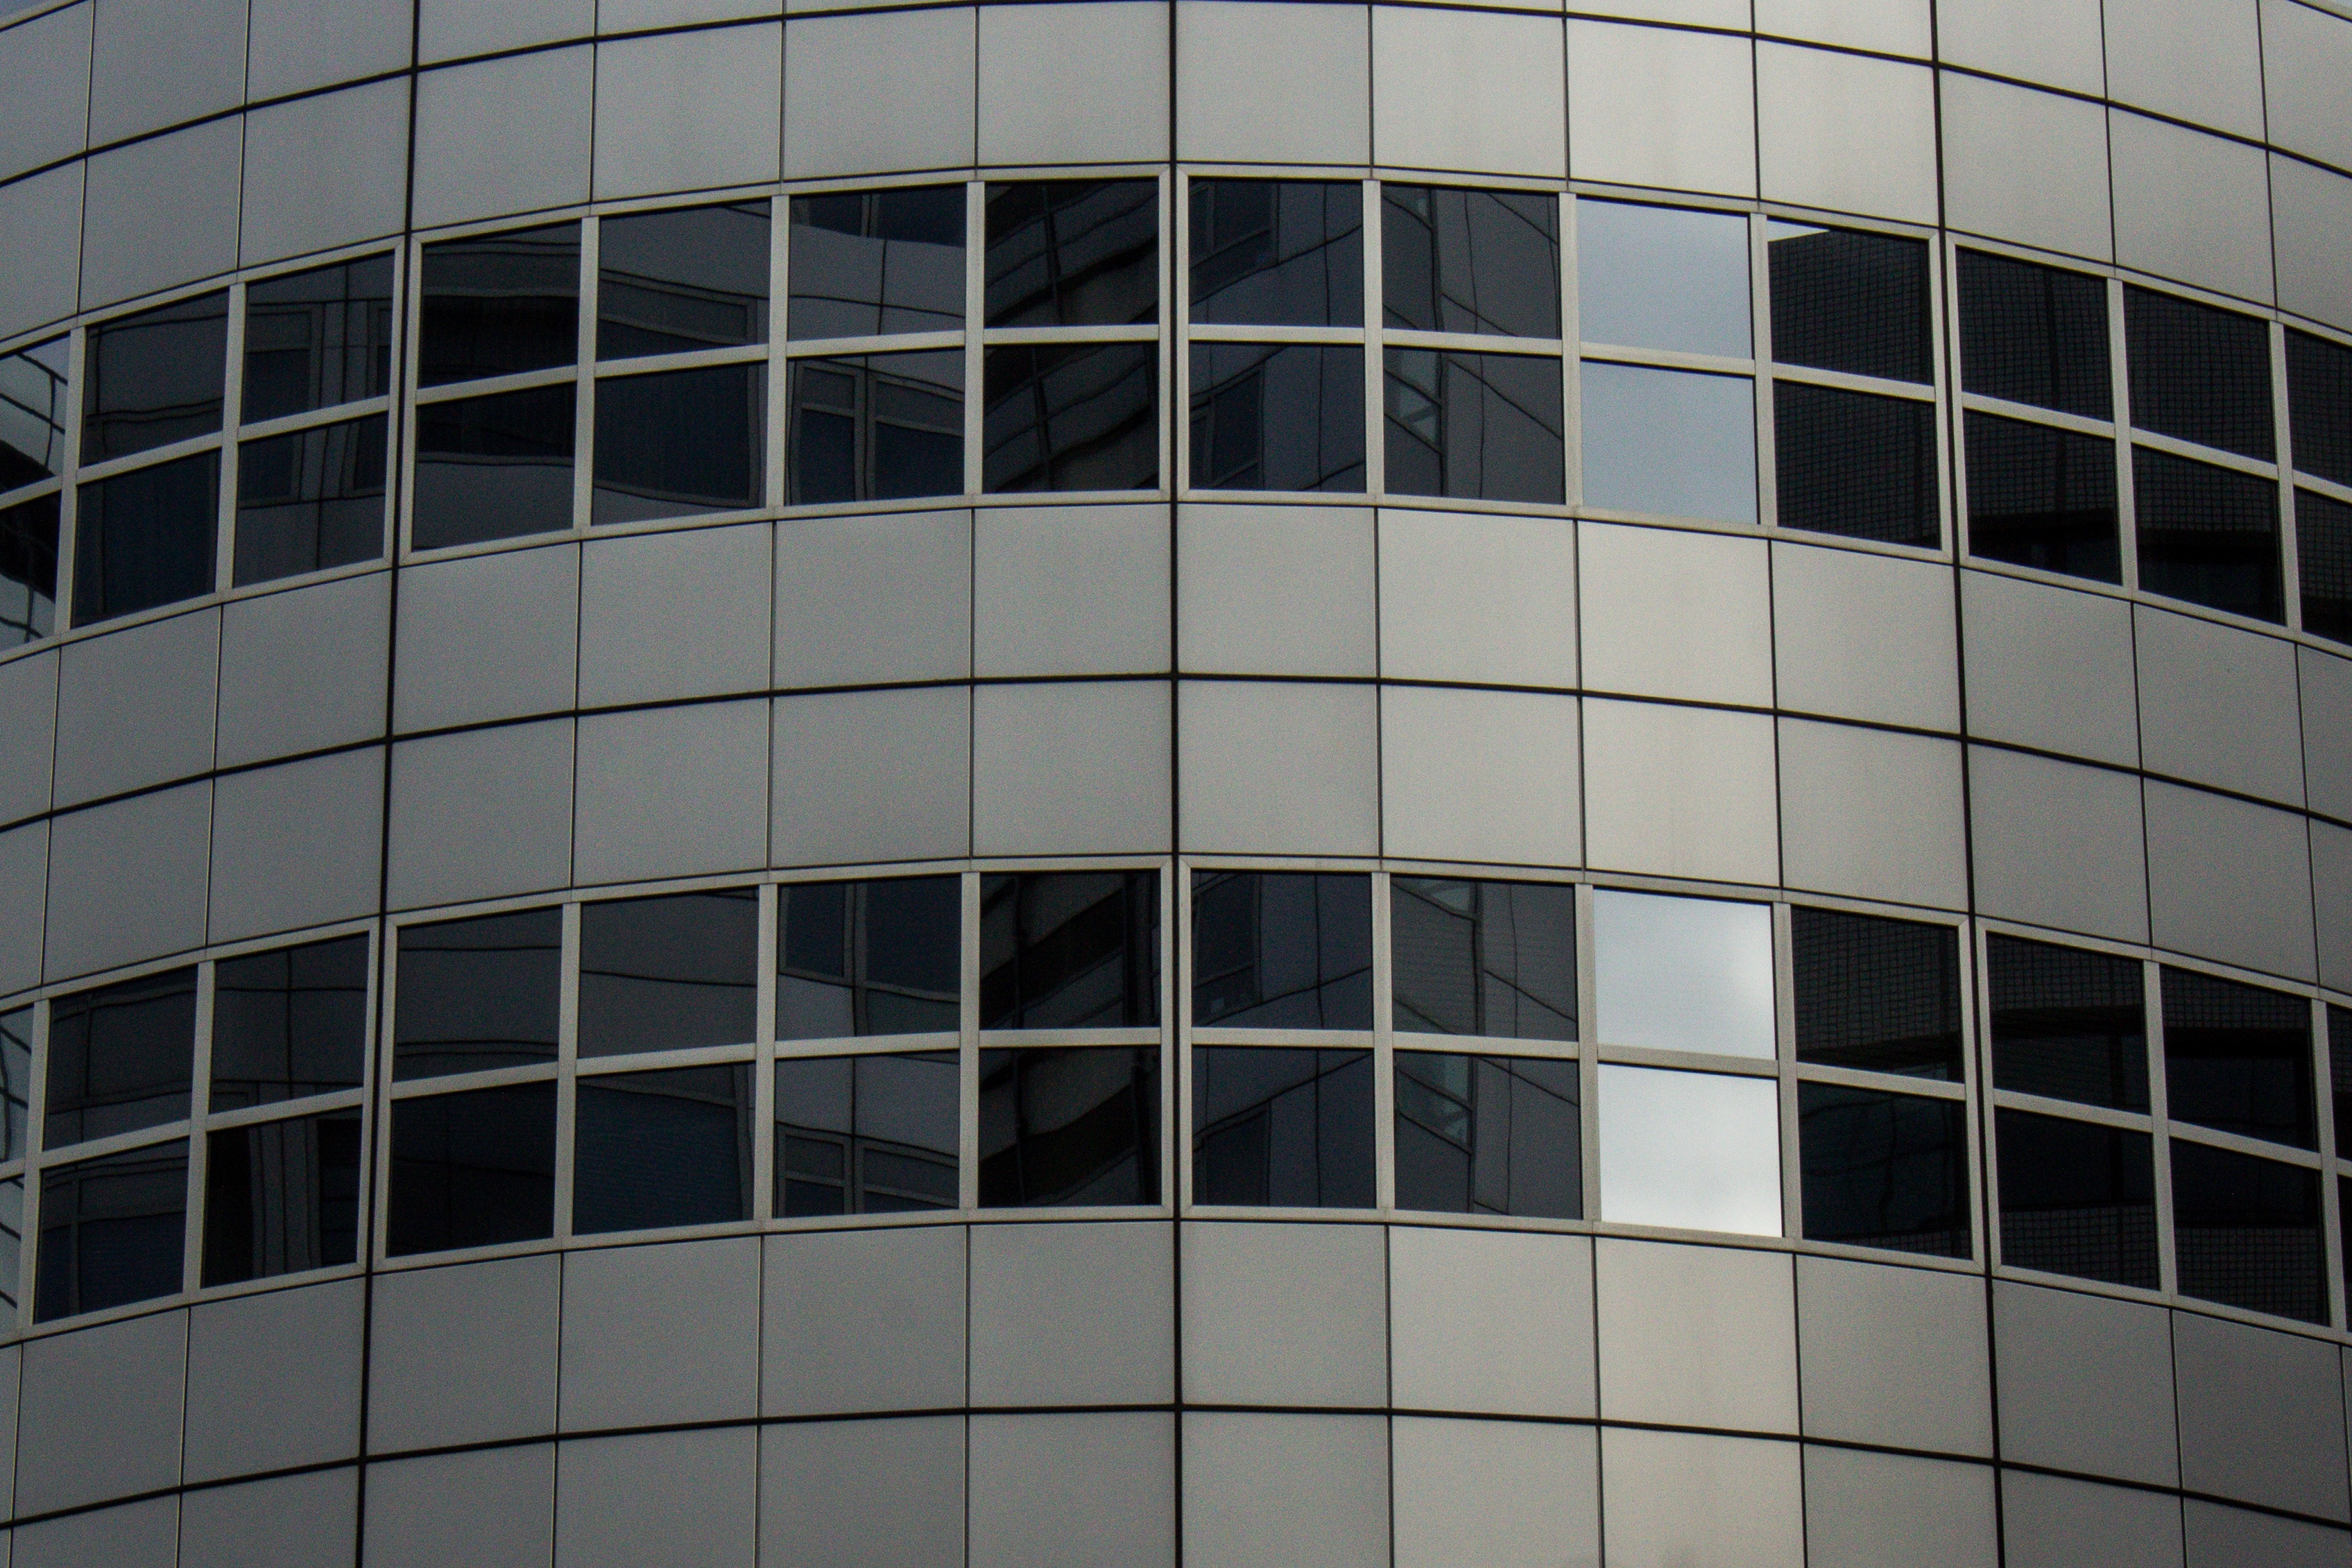
architecture, window, building, skyscraper, facade, tower block, symmetry, shape, headquarters, daylighting